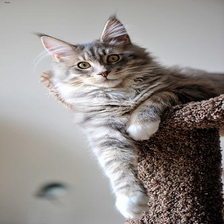
Species: cat
Breed: Maine Coon